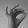
ASL letter: F